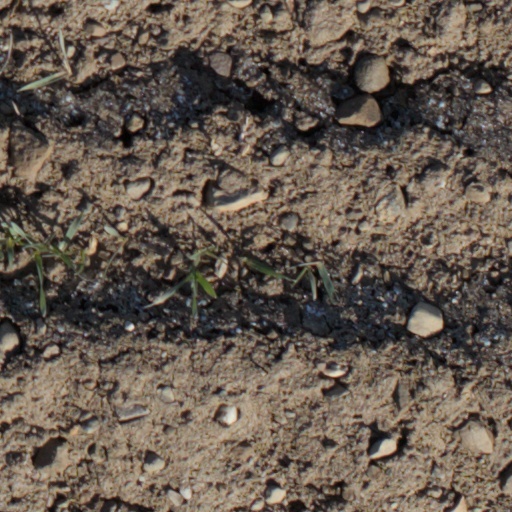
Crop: wheat